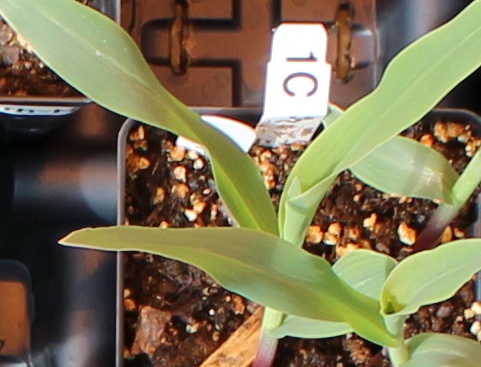
Label: Corn